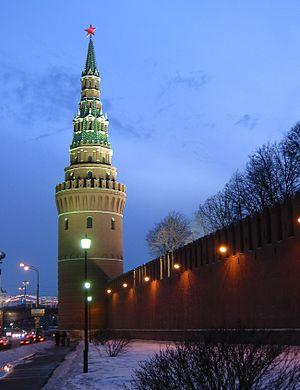
Le kremlin de Moscou, souvent appelé simplement le Kremlin, est une forteresse située au cœur de Moscou, capitale de la Russie.